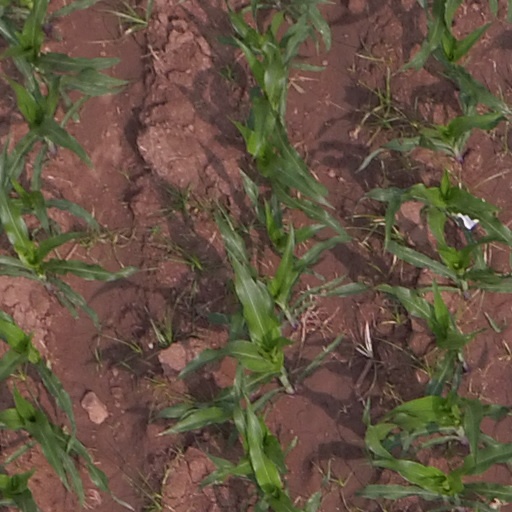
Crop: maize; corn